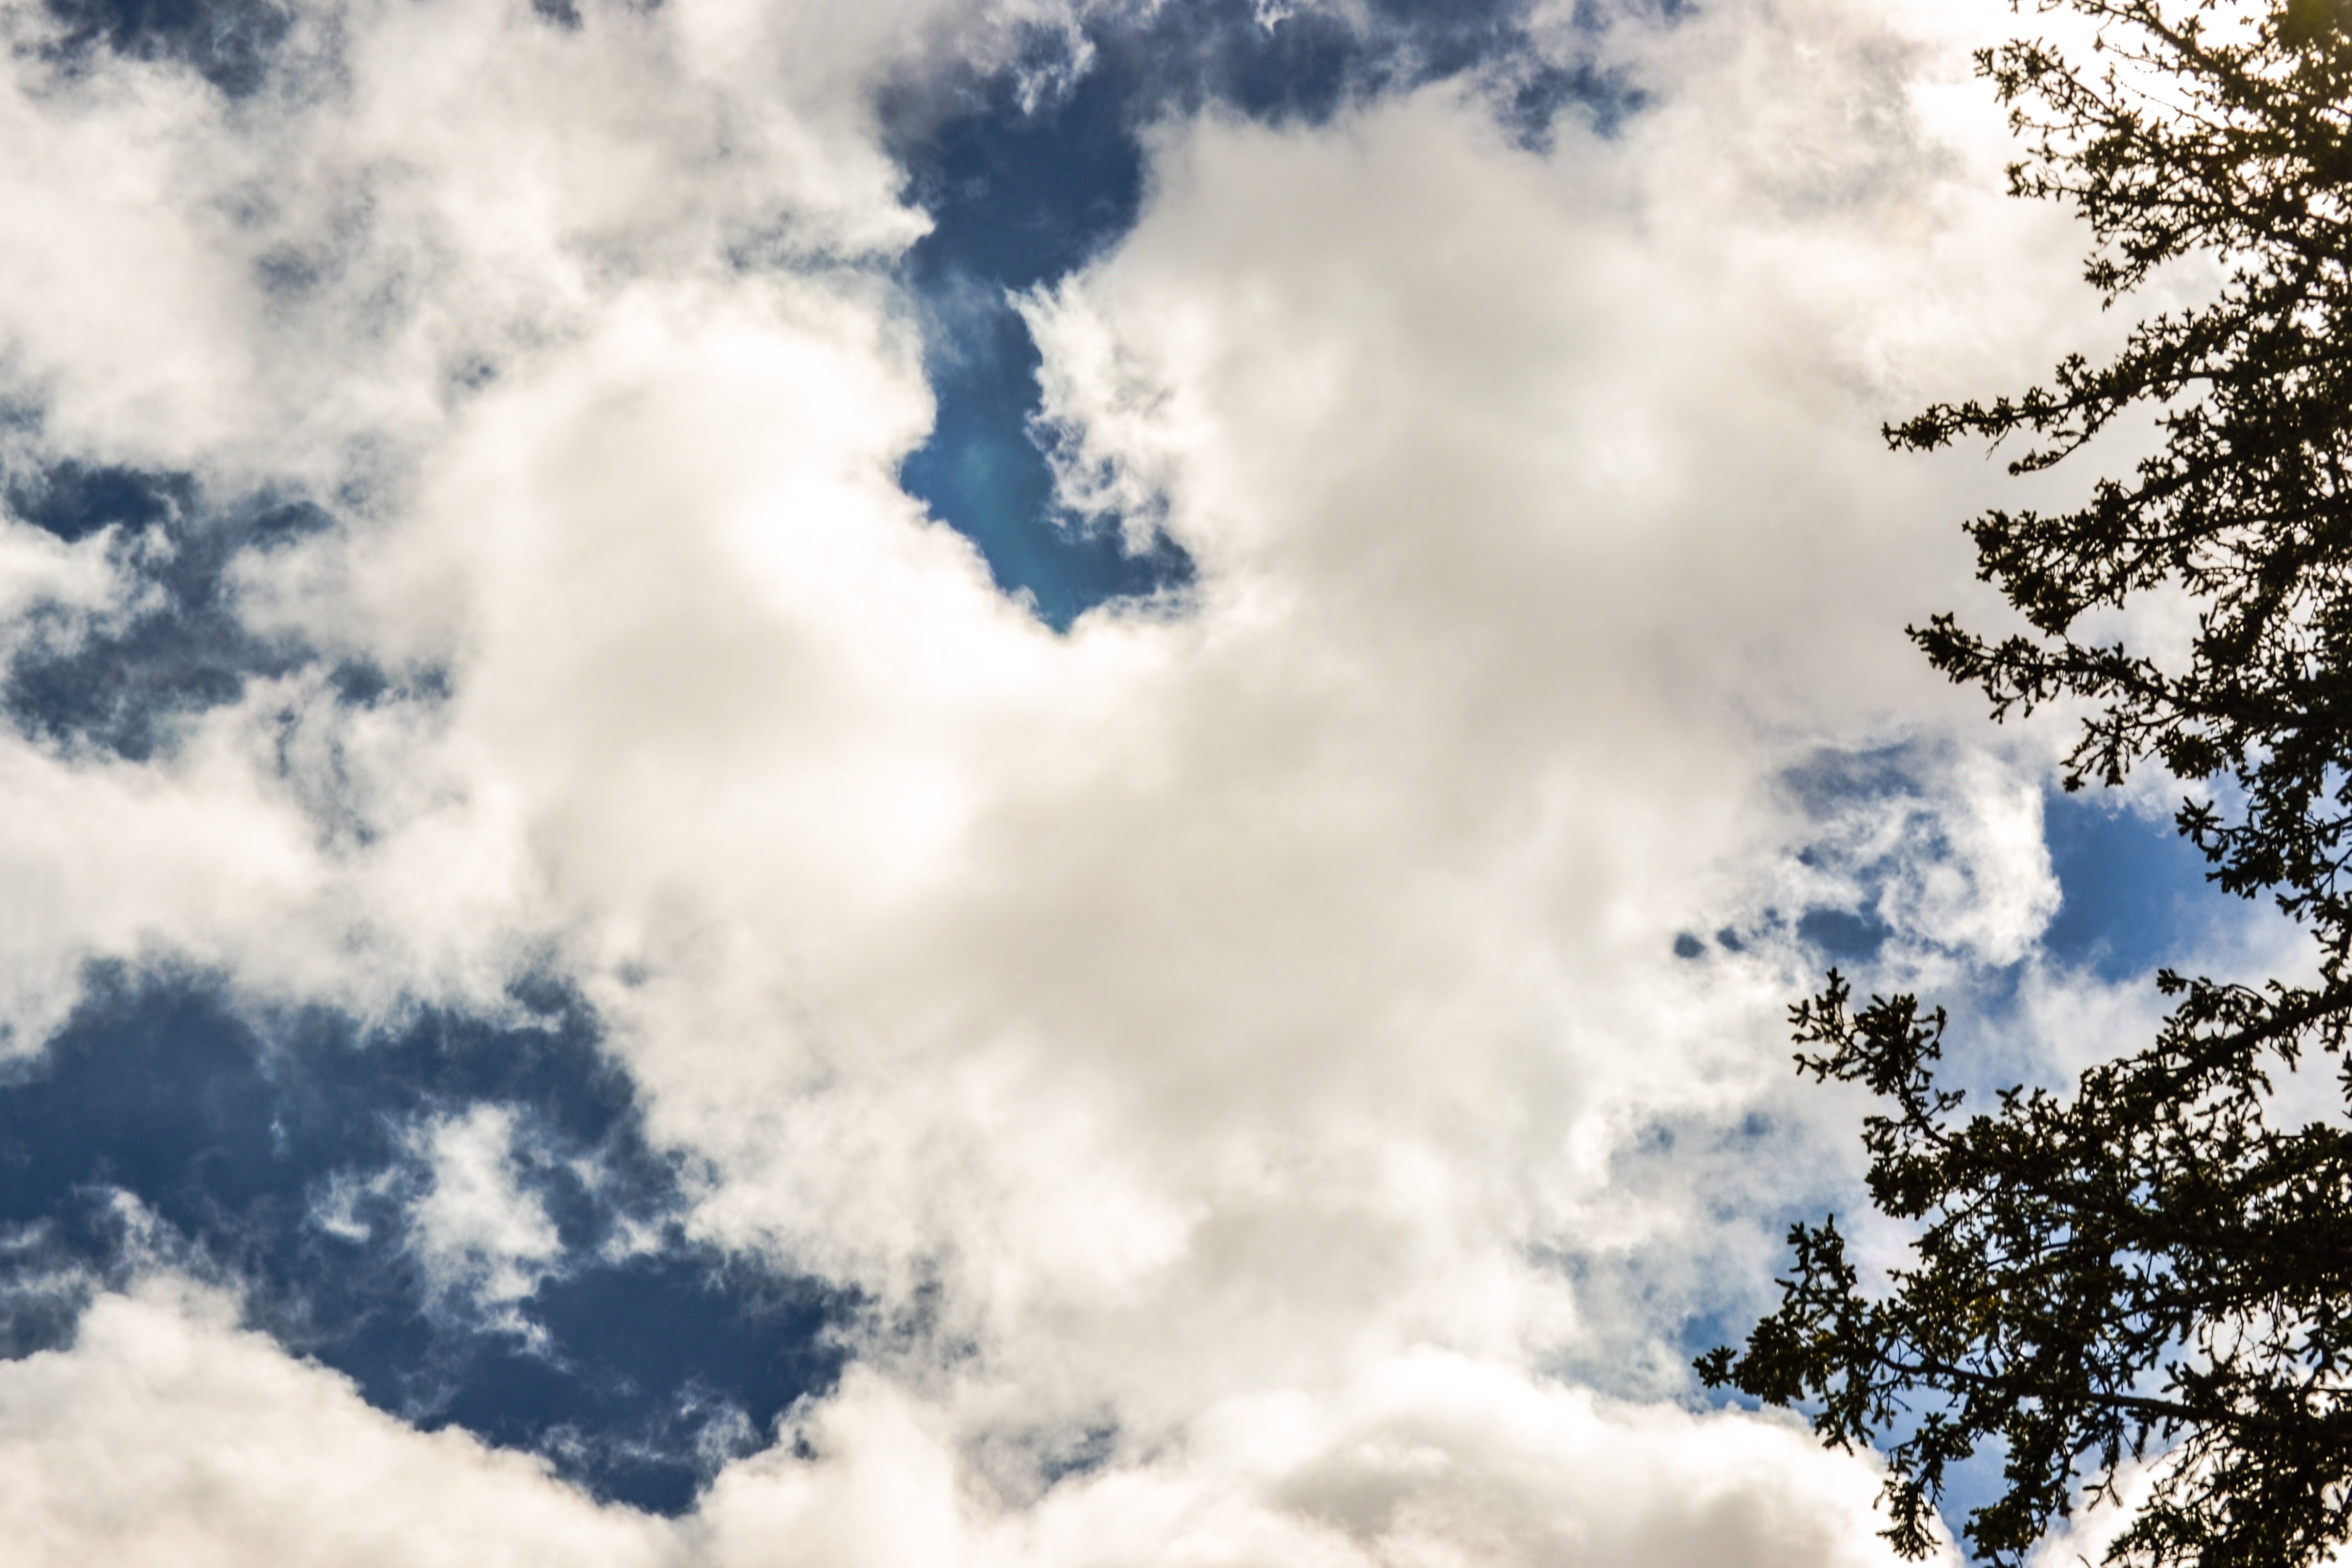
tree, nature, cloud, sky, sunlight, atmosphere, summer, daytime, heart, color, cumulus, blue, meteorological phenomenon, atmosphere of earth